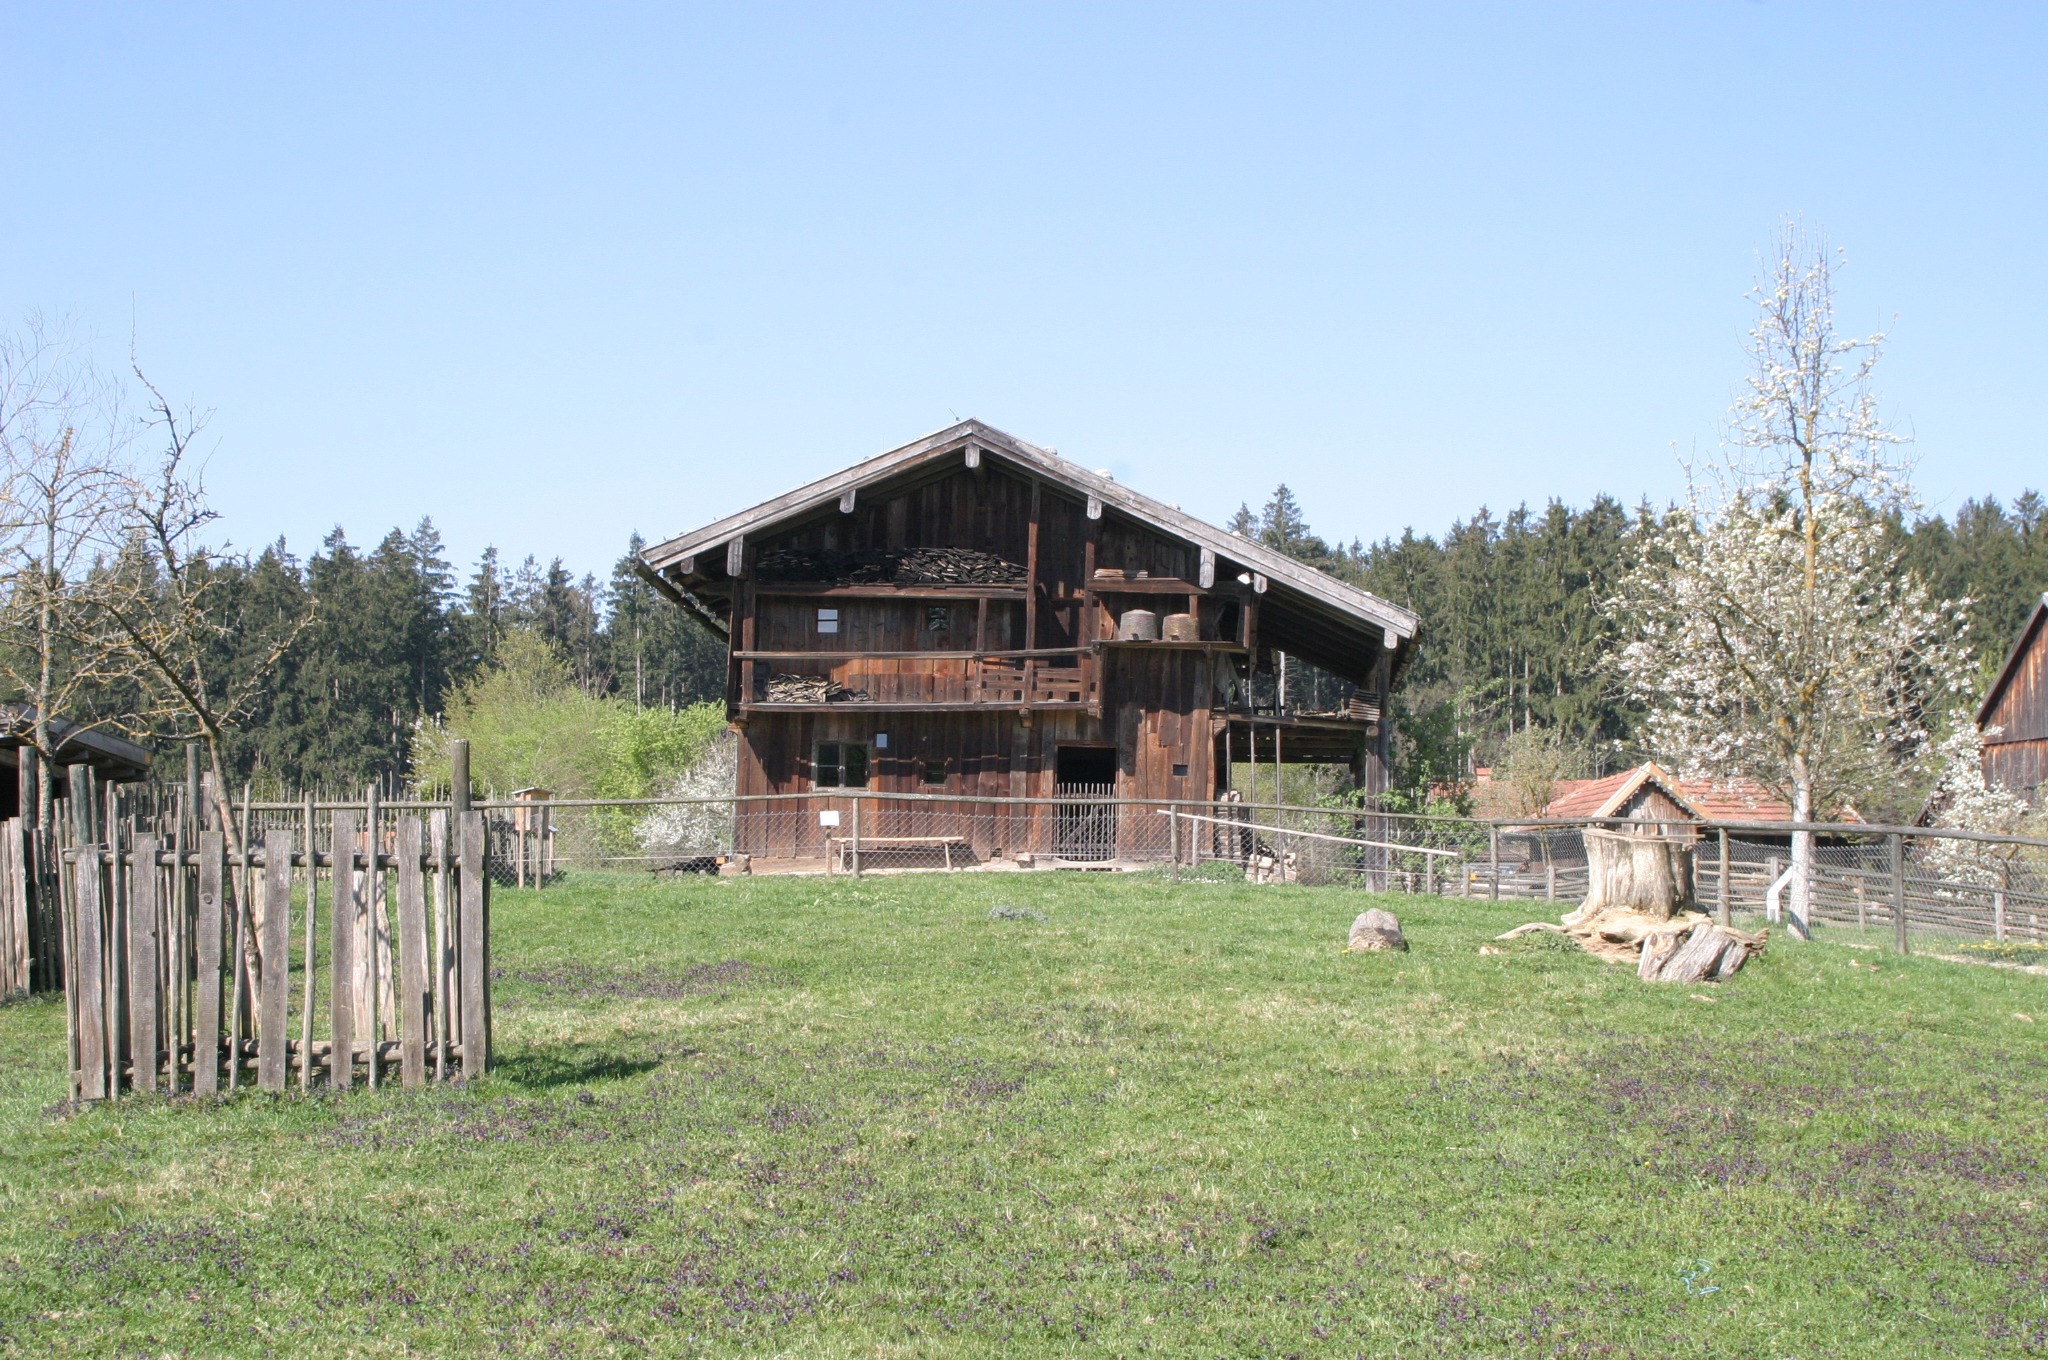
farm, building, barn, shed, vacation, shack, museum, cottage, pasture, ranch, property, stable, real estate, rural area, farm museum, niederbayern, outdoor structure, massing